Francesca da Rimini (artist)

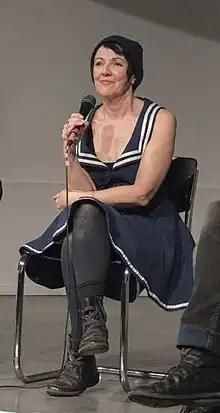
Francesca da Rimini speaking at Disruption Network Lab in Berlin in 2015.

Francesca da Rimini (aka Doll Yoko or GashGirl) is an Australian artist. With Josephine Starrs, Julianne Pierce, and Virginia Barratt she co-founded VNS Matrix, and the four artists coined the term "cyberfeminist" in 1991 to describe their art practice. Da Rimini has been working in new media since 1984.